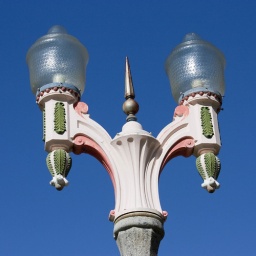
A colorful street light found in a Clearwater, Florida park.